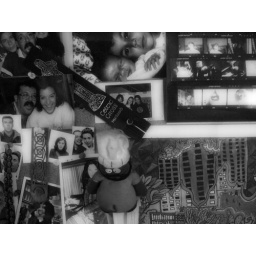
things i have in my bedroom s wall